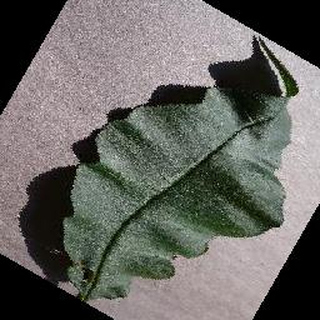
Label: healthy_peach